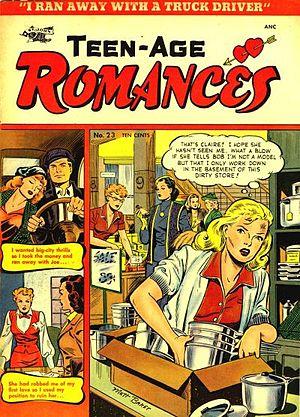
La représentation des femmes dans la bande dessinée a évolué en suivant les changements sociétaux. Par ailleurs, selon les civilisations, la représentation de la femme varie.
Le romance comic est un genre de comic book né aux États-Unis après la seconde guerre mondiale. Il apparaît en juillet 1947 avec la parution de Young Romance de Joe Simon et Jack Kirby. Le genre connaît un succès phénoménal avec des ventes dépassant celles des comics de super-héros. Les éditeurs se précipitent sur ce nouveau filon et le nombre de romance comics augmente très rapidement au point d'aboutir à une surproduction qui lasse les lecteurs. Le genre s'effondre rapidement et les titres disparaissent aussi vite qu'ils étaient apparus. Le genre survit mais devient confidentiel.
L’âge d'or des comics est, dans l'histoire de la bande dessinée américaine, la période qui va de 1938 à 1954. En 1933, Max Gaines crée le format du comic book qui consiste à rééditer des bandes dessinées à succès, appelées comic strips, déjà publiées dans les journaux, mais c'est en 1938, avec l'apparition dans les pages d'Action Comics de Superman, archétype du super-héros, que l'on date le plus souvent le début de cette période. Le comic book est alors un élément important de la culture populaire ; le prix est modique, et les ventes atteignent souvent le million d'exemplaires. L'entrée en guerre des États-Unis en 1941 ne nuit pas à la bonne santé du secteur ; au contraire, les super-héros patriotiques attirent un important lectorat, dont de nombreux militaires envoyés sur le front.